Melina Kibbe

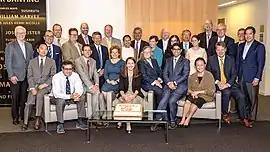
The editorial board of "JAMA Surgery" celebrates its 2018 ranking as the top surgery journal in the world; Melina R. Kibbe, MD, editor-in-chief, seated at center.

In 2015, Kibbe was appointed Editor-in-Chief of "JAMA Surgery", a peer-reviewed journal published by the American Medical Association. She succeeded Julie Ann Freischlag in this role.